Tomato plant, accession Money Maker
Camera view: horizontal (90 deg, fisheye); turntable rotation: 150 degrees
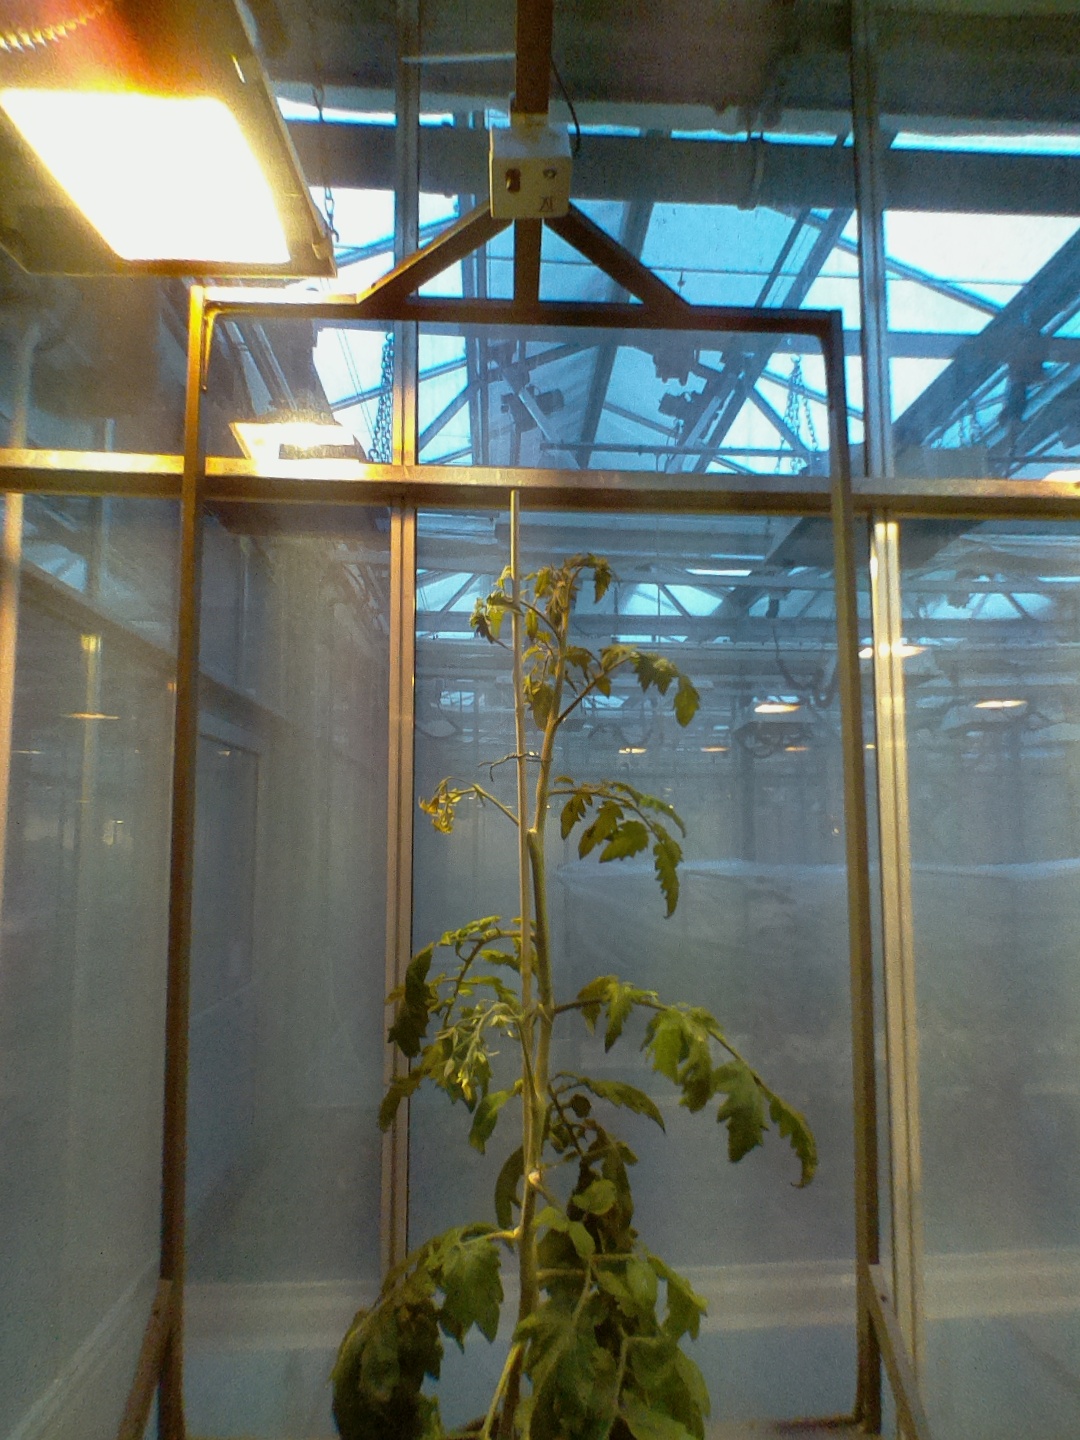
BBCH growth stage 70: Fruits at the main stem or branches visibles